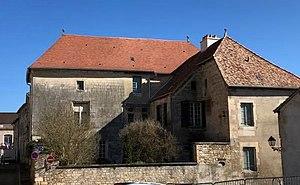
Joinville
Joinville, appelée également Joinville-en-Vallage ou encore Joinville en Champagne, est une commune française située dans le département de la Haute-Marne, en région Grand Est.